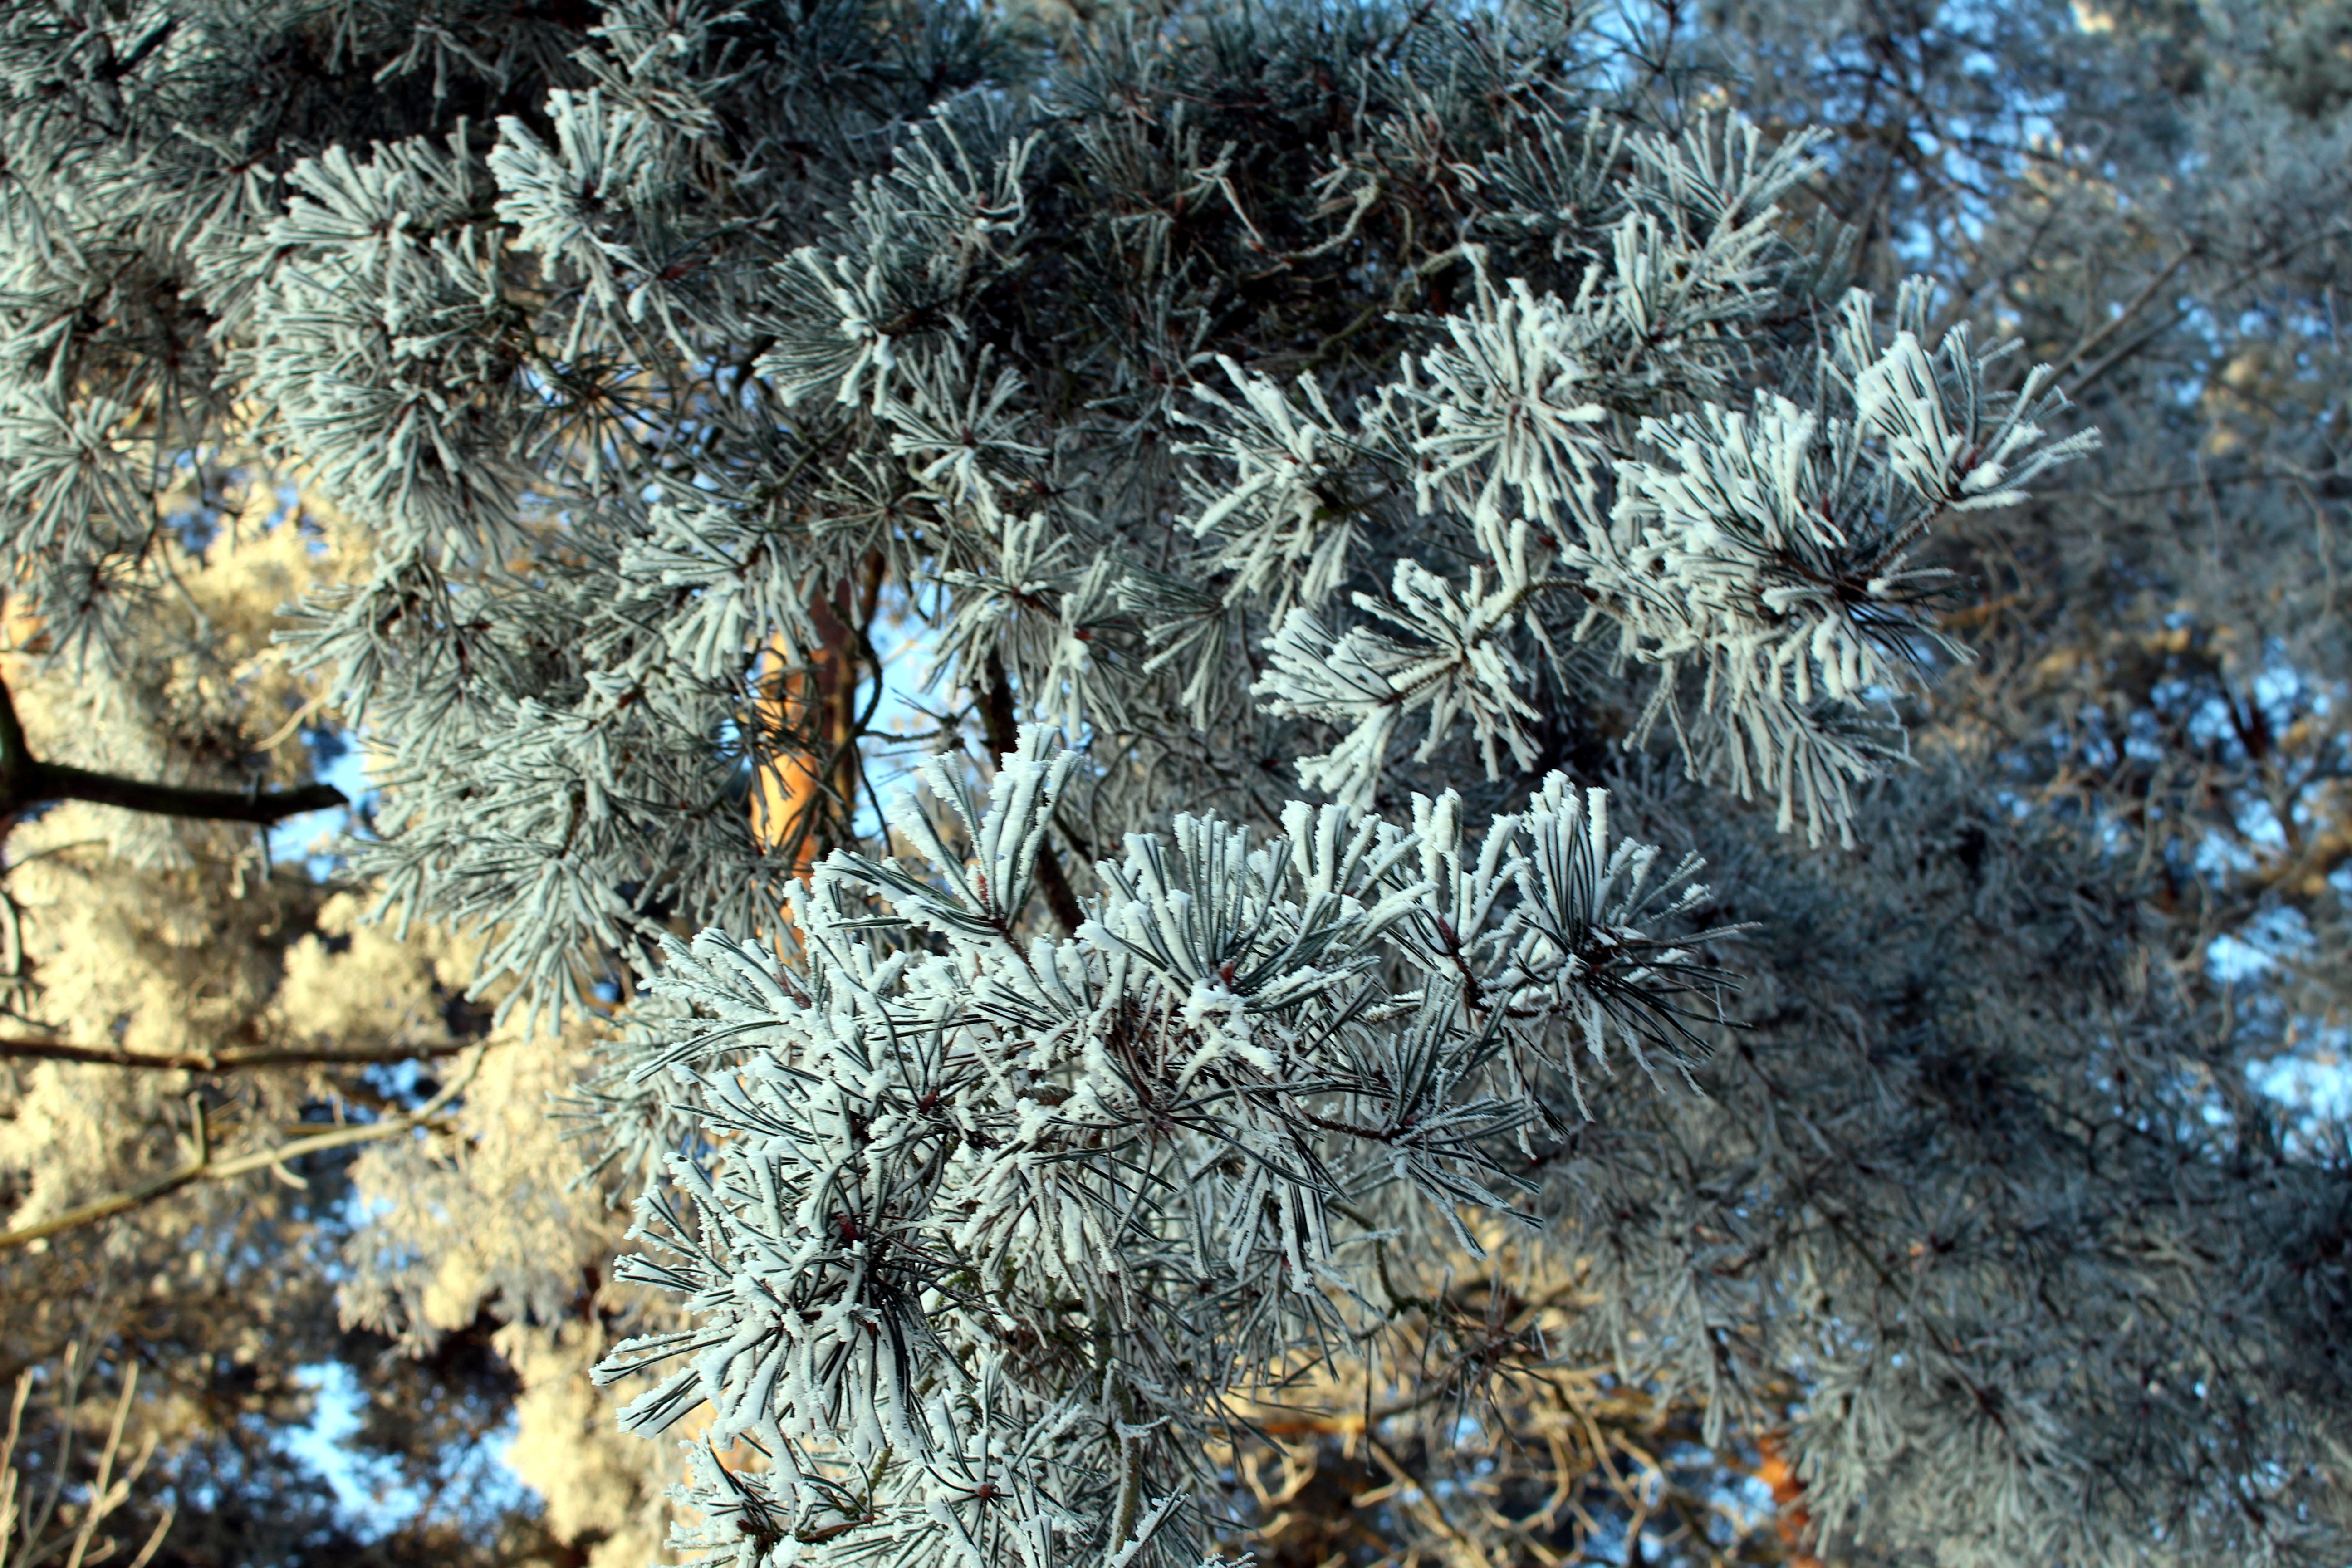
landscape, tree, nature, forest, branch, snow, cold, winter, plant, leaf, flower, frost, ice, autumn, fir, flora, season, trees, spruce, icy, freezing, woody plant, land plant